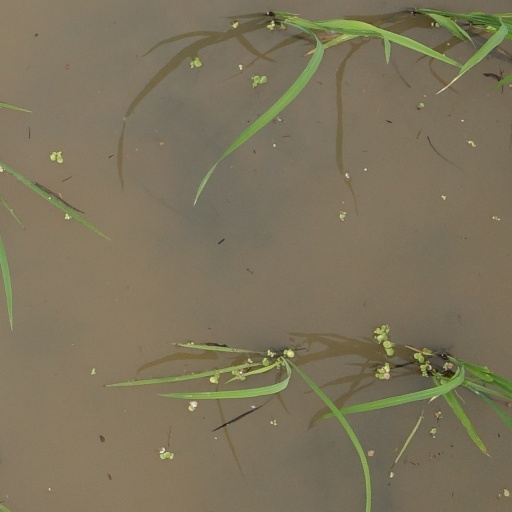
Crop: rice